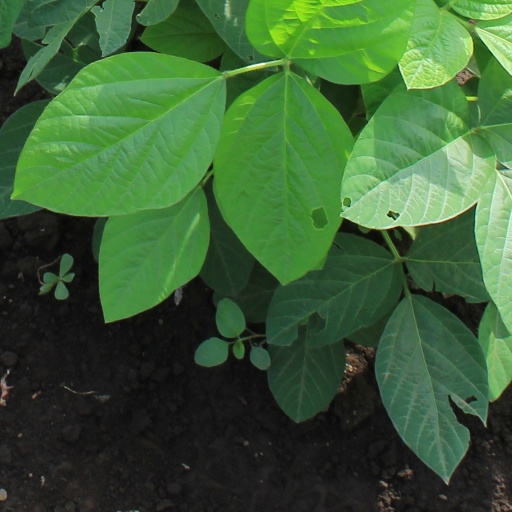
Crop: soybean